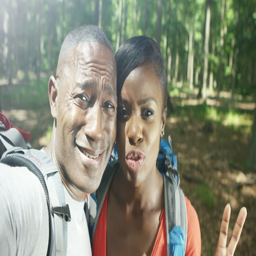
4k portrait of attractive couple hiking in the woods , pulling faces to camera .